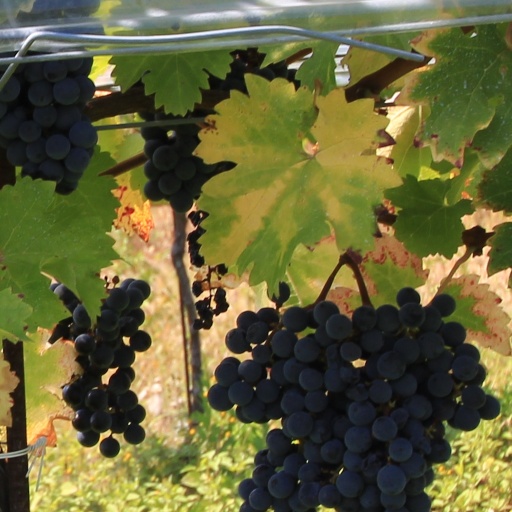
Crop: grape